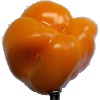
Label: yellow_pepper